Geography of Sydney

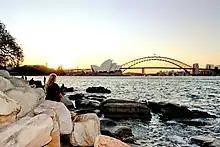
Mrs Macquarie's Point, in The Domain, shapes the northeastern tip of Farm Cove and provides panoramic views over the bay to the Opera House and the city skyline.

The predominant plant communities in the Sydney region are grassy woodlands, which are open woodlands scattered with sclerophyllous shrubs and sparse grass in the understory. Wet and dry sclerophyll forest exist in some pockets, with heathlands and temperate/subtropical rainforests occurring in a few areas as well, thus making the Sydney region have distinct biomes. Dry sclerophyll forests, reminiscent of Mediterranean forests, are the most widespread forest type in the region, which occur sporadically in the Cumberland Plain and would feature dry, eucalyptus woodland. On the other hand, wet sclerophyll forests, which fall under temperate forests, have narrow, relatively tall, dense trees with a lush, moist understorey of fleecy shrubs and tree ferns. They are found in the cooler, wetter areas such as Northern Suburbs, Forest District, North Shore and in the Blue Mountains.